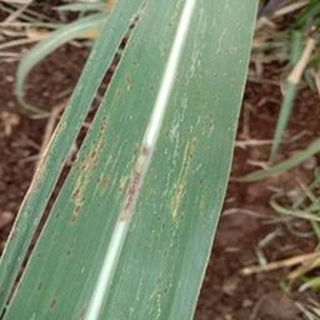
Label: sugarcane_rust